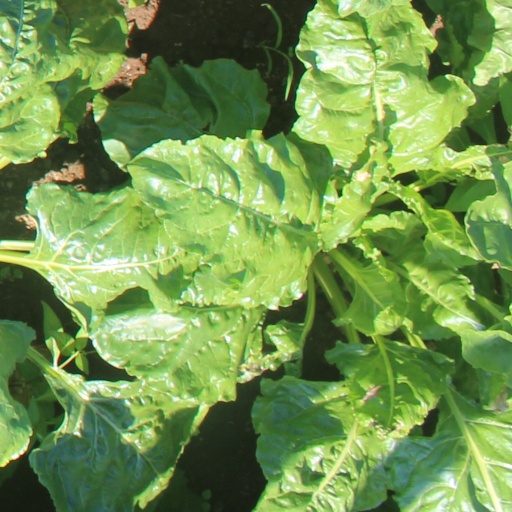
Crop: sugar beet